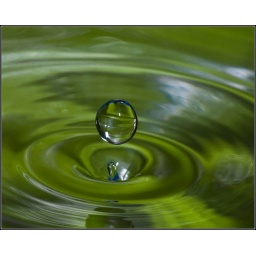
Added green paper under the glass bowl